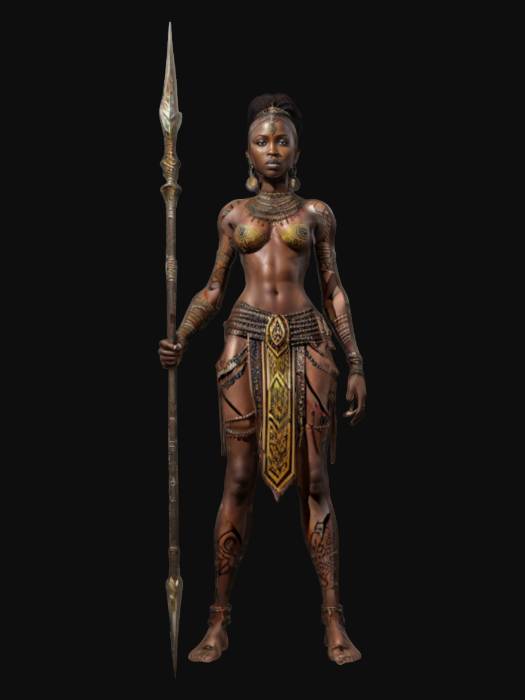
미적 점수 (1~10점): 3